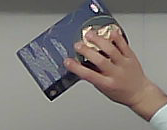
Product: barilla_lasagne